Andrew Paradise

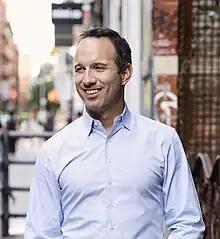

Andrew Paradise (born 10 April 1982) is an American entrepreneur and the CEO and founder of Skillz, an eSports company that enables tournaments in mobile games.